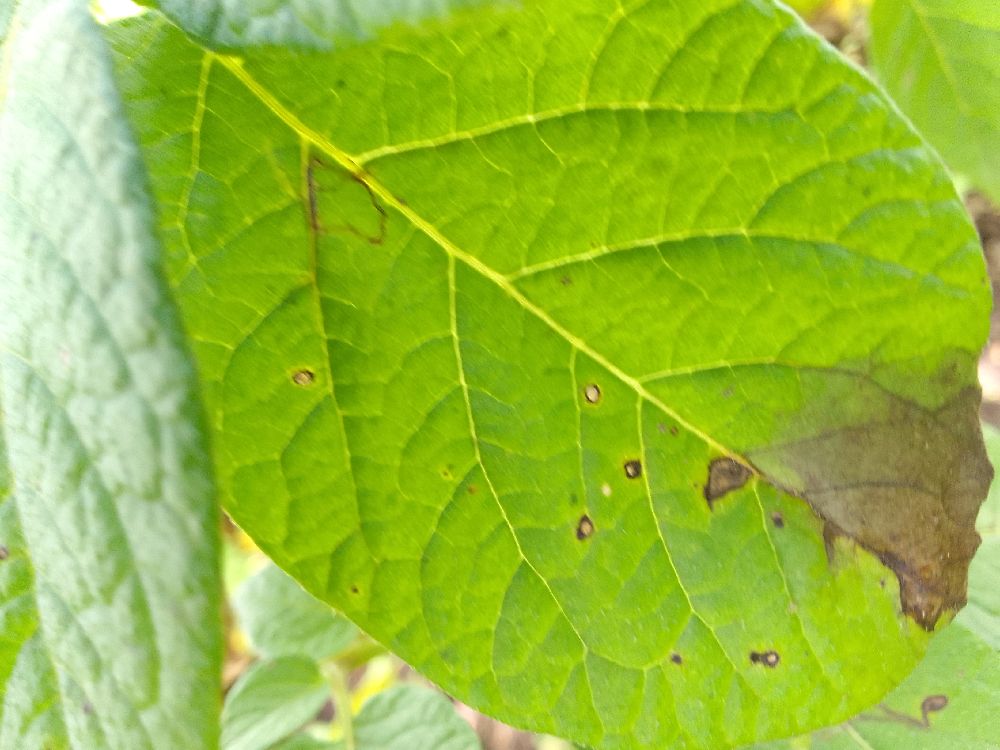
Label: Late blight